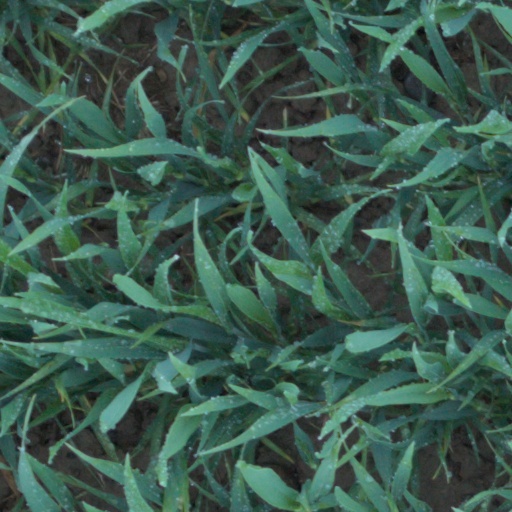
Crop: wheat